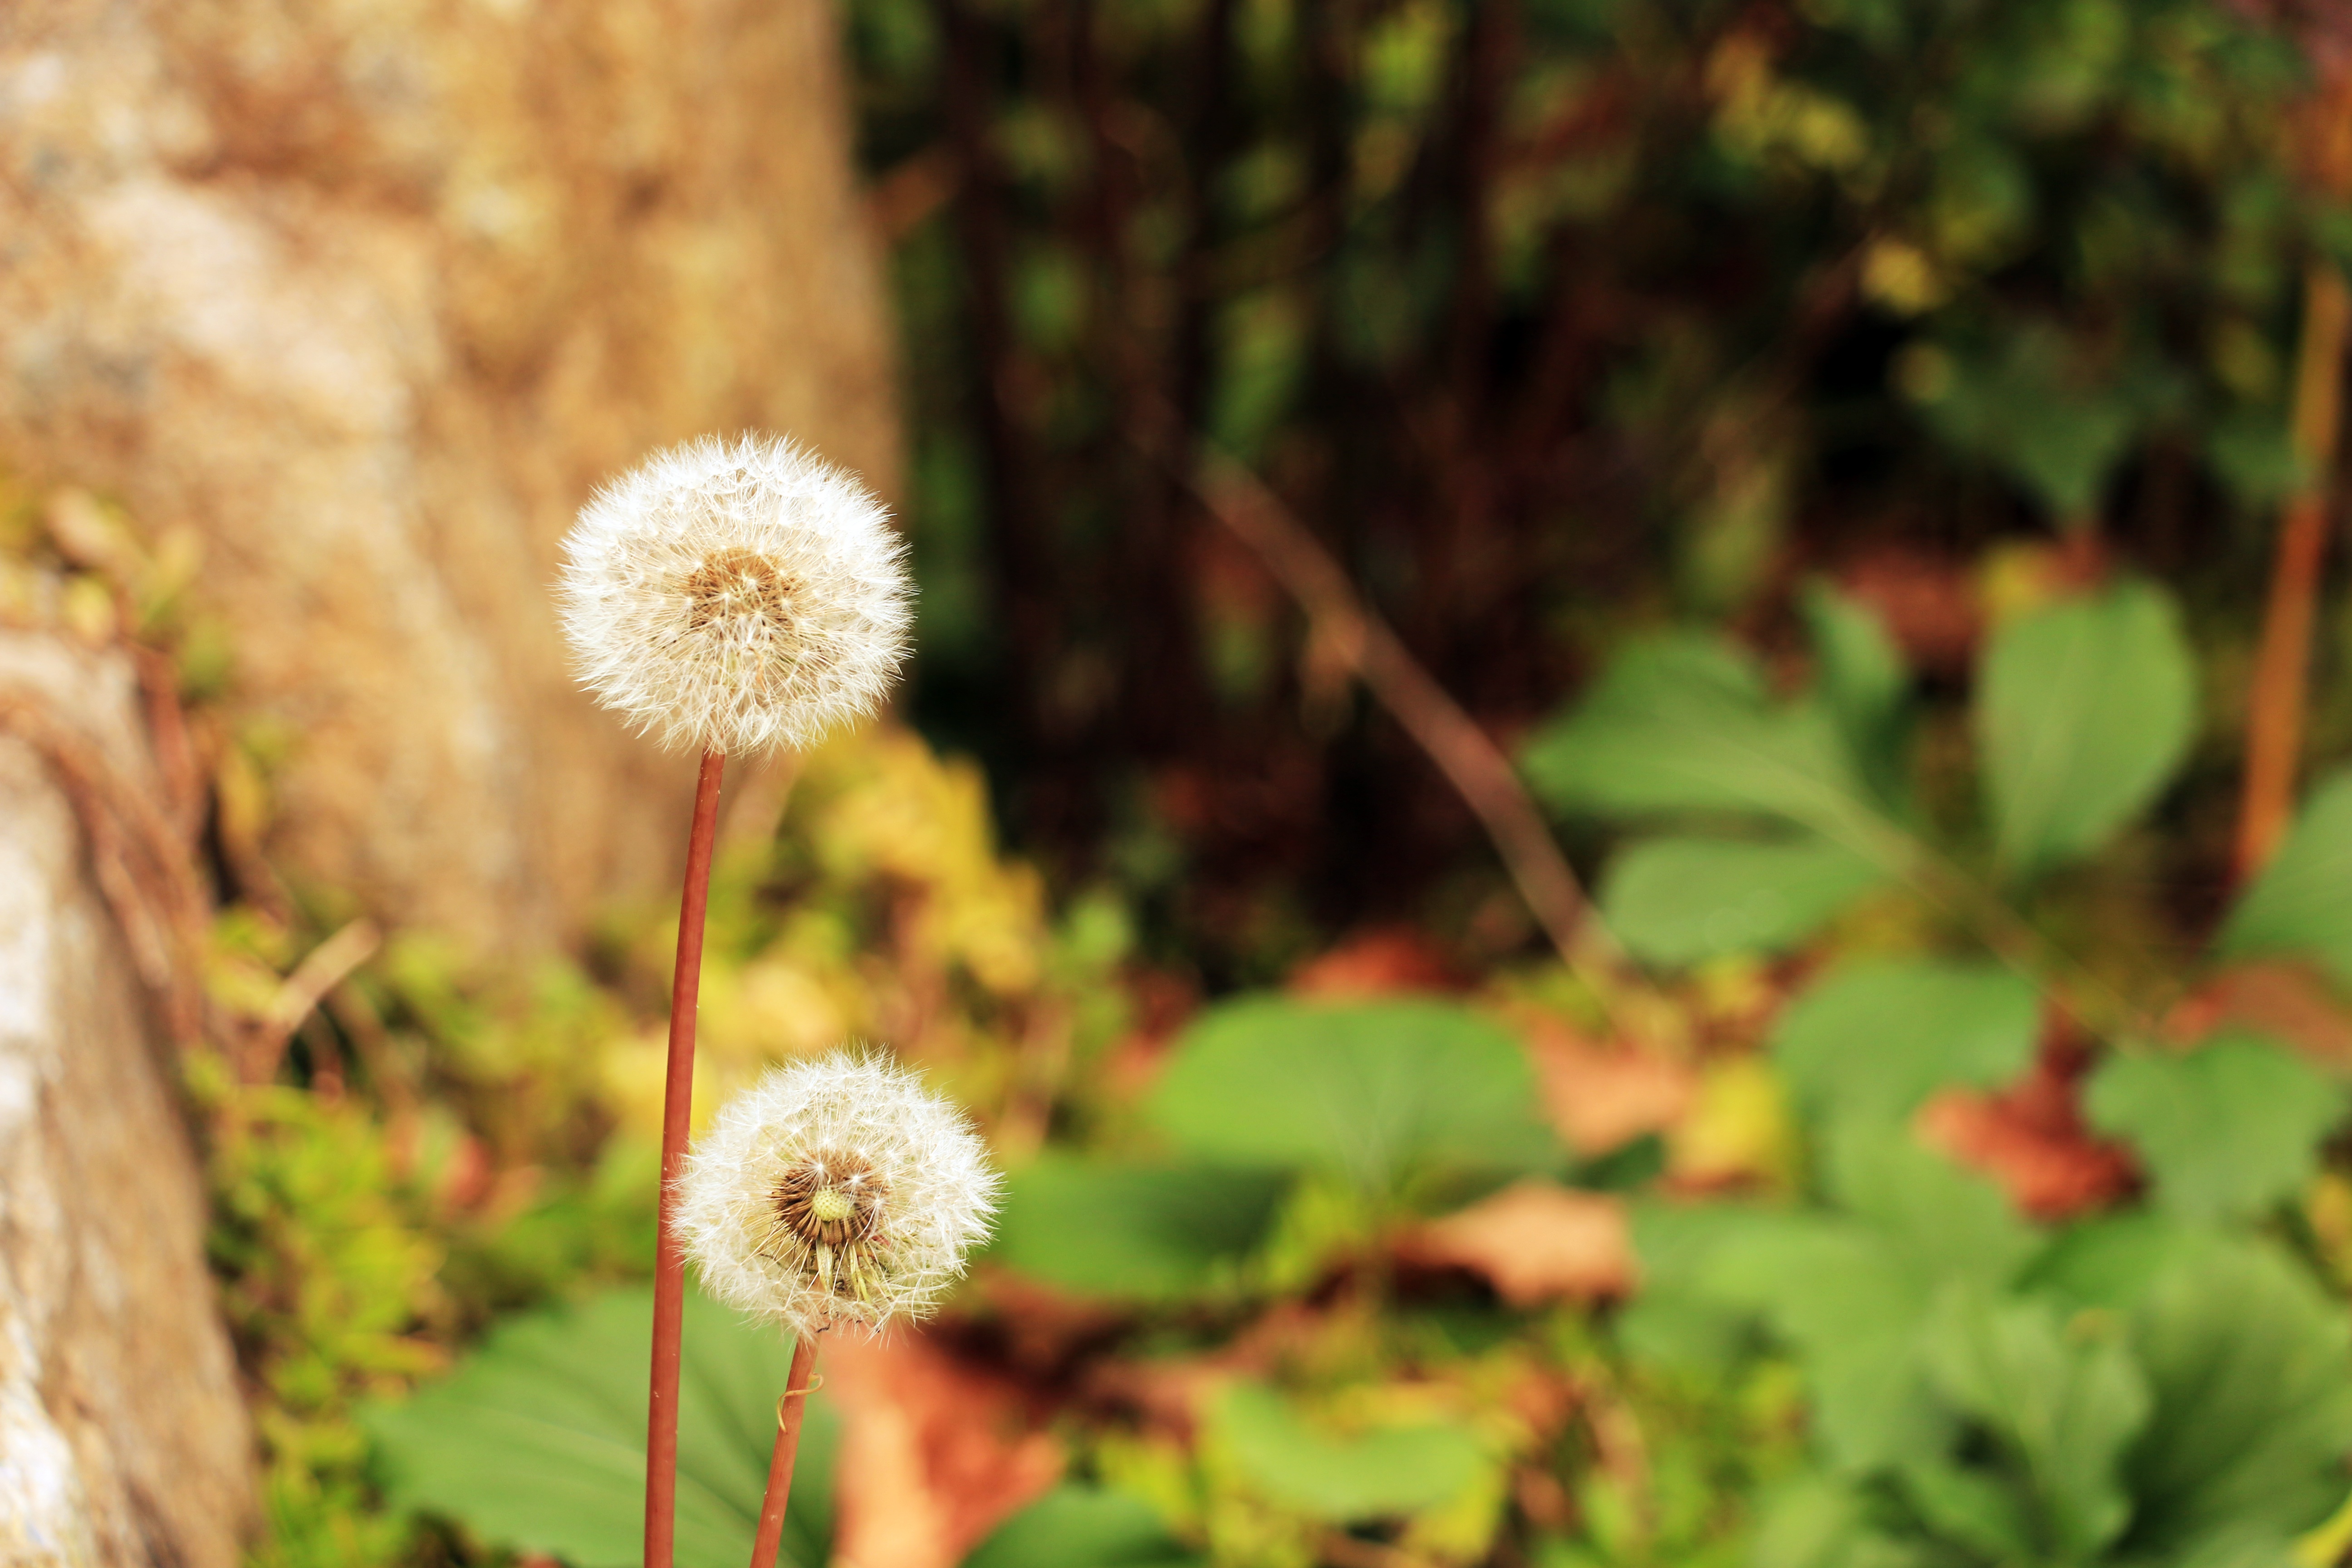
nature, plant, field, meadow, dandelion, sunlight, leaf, flower, green, autumn, botany, flora, wildflower, flowers, woodland, macro photography, flowering plant, daisy family, plant stem, land plant